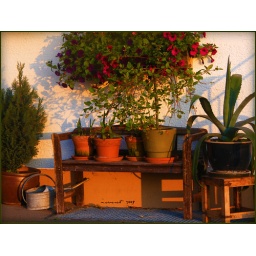
below the kitchen window